WKSG (FM)

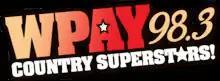
Logo as WPAY-FM

In March 2018, the station stunted as "Trump 98.3" for a week, promising to "Make Radio Great Again". This emulated a similar stunt by related station WVWF, with a playlist of songs referencing money, patriotism, and walls. On March 8, 2018, WOKE flipped to a "Country Superstars" format and changed its call sign to WPAY-FM. The call sign was acquired from the local K-Love station now known as WPYK, which operated as a country station under the WPAY-FM call sign from 1966 until 2011 and again briefly identifying as WPAY-FM in 2017–2018 after assuming the K-Love format. Sean King of WOKE became the morning host on the new WPAY-FM.